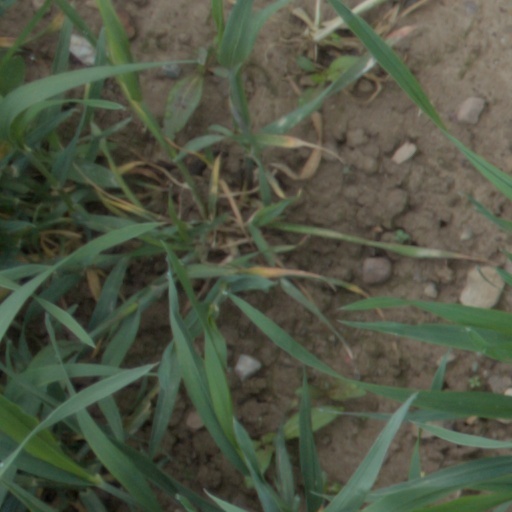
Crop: wheat